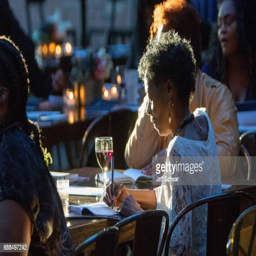
a general view at event